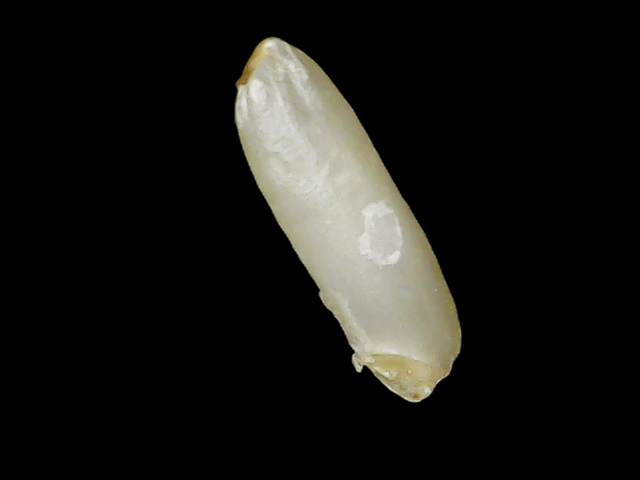
Rice variety: Binadhan14